Fritz Bamberger (painter)

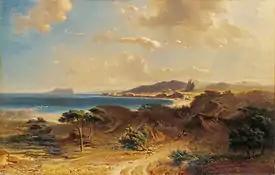
The Beach at Estepona (1855)

Fritz Bamberger (October 17, 1814 – August 13, 1873) was a German painter, primarily of landscapes.